Expressionist music

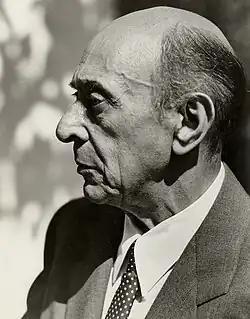
Arnold Schoenberg, the key figure in the Expressionist movement.

The term expressionism "was probably first applied to music in 1918, especially to Schoenberg", because like the painter Wassily Kandinsky (1866–1944) he avoided "traditional forms of beauty" to convey powerful feelings in his music. Theodor Adorno interprets the expressionist movement in music as seeking to "eliminate all of traditional music's conventional elements, everything formulaically rigid". This he sees as analogous "to the literary ideal of the 'scream.' " As well Adorno sees expressionist music as seeking "the truthfulness of subjective feeling without illusions, disguises or euphemisms". Adorno also describes it as concerned with the unconscious, and states that "the depiction of fear lies at the centre" of expressionist music, with dissonance predominating, so that the "harmonious, affirmative element of art is banished". Expressionist music would "thus reject the depictive, sensual qualities that had come to be associated with impressionist music. It would endeavor instead to realize its own purely musical nature—in part by disregarding compositional conventions that placed 'outer' restrictions on the expression of 'inner' visions".